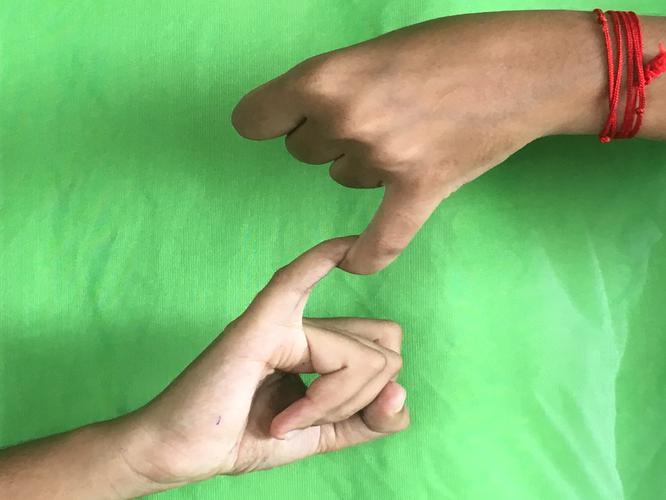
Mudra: Kilaka
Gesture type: double_hand